Bill Haley

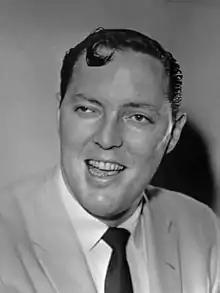
Haley in 1974

William John Clifton Haley (July 6, 1925 – February 9, 1981) was an American rock and roll musician. He is credited by many with first popularizing this form of music in the early 1950s with his group Bill Haley & His Comets and million-selling hits such as "Rock Around the Clock", "See You Later, Alligator", "Shake, Rattle and Roll", "Rocket 88", "Skinny Minnie", and "Razzle Dazzle". Haley has sold over 60 million records worldwide. In 1987, he was posthumously inducted into the Rock and Roll Hall of Fame.